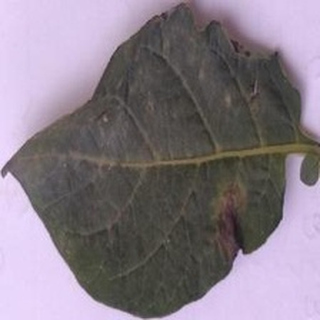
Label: potato_late_blight